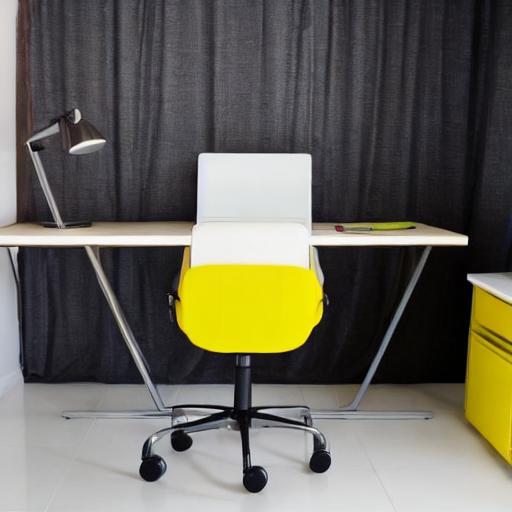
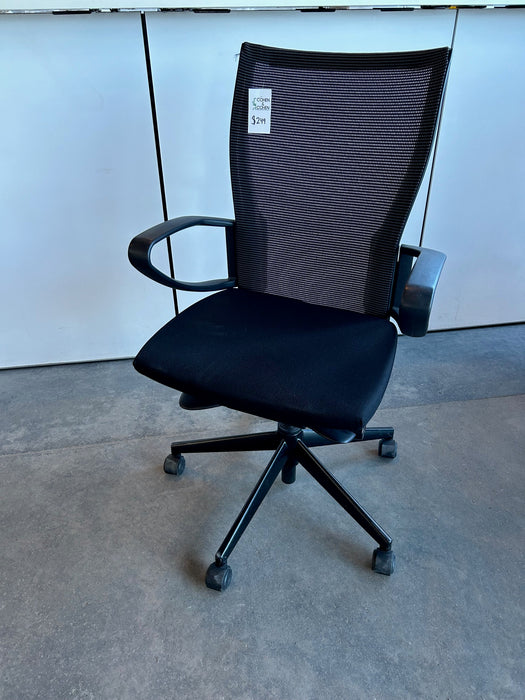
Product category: items_chair
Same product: no